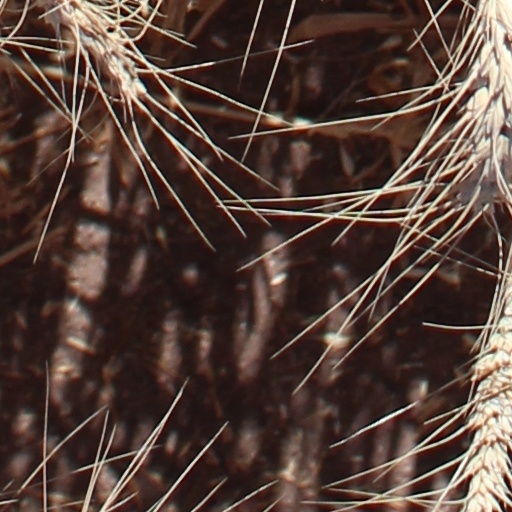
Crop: wheat